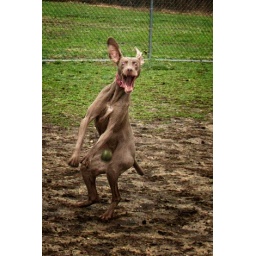
[CGM] [FAUN] dog getting hit in the nuts with a tennis ball